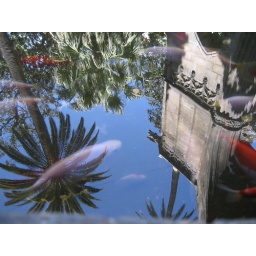
* mirror in the water *